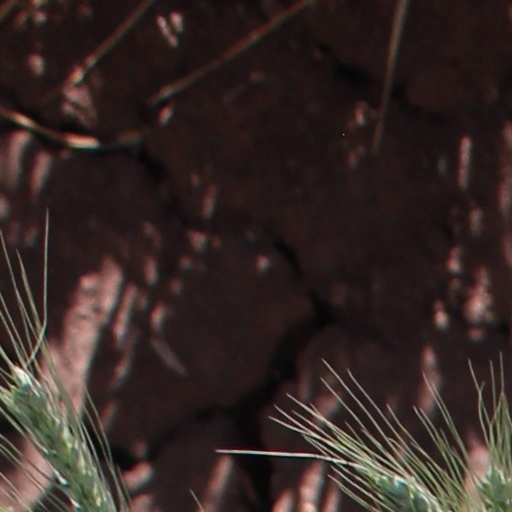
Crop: wheat